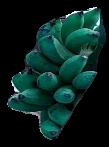
Variety: rasbale
Grade: grade3